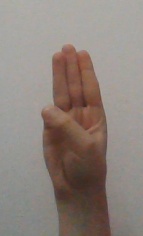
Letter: thaa